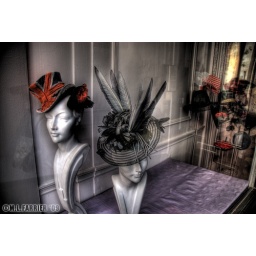
The window display of a hat shop in Central London.Nikon 18-70mm lens.